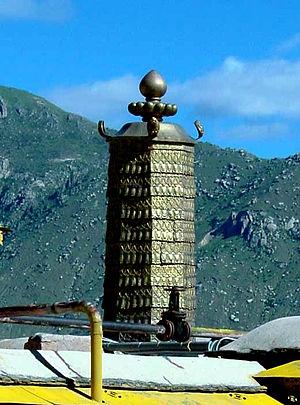
Ashtamangala désigne un groupe de huit symboles de bon augure dans l’hindouisme, le bouddhisme, le jaïnisme et le sikhisme. La nature et l’ordre des éléments peuvent varier. La liste la plus largement diffusée au XXIᵉ siècle est celle du bouddhisme, particulièrement visible dans le vajrayāna.